Utah State Route 129

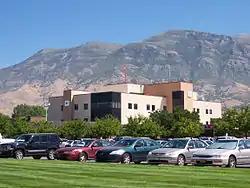
Intermountain Healthcare's American Fork Hospital, with Mahogany Mountain in the background, August 2010

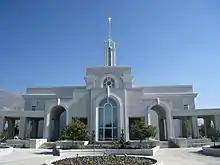
The front of LDS Church's Mount Timpanogos Utah Temple in American Fork, October 2008

SR-129 is a four-lane highway that runs through the northeastern Utah Valley. Much of the route runs through land that was formerly agricultural, but has recently become commercialized.